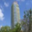
Label: skyscraper